List of EastEnders characters introduced in 1988

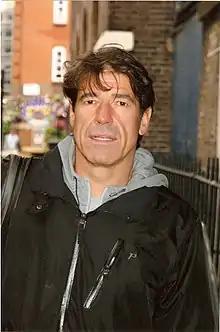
Actor Steven Hartley (pictured in 2009) was cast in the role of Matthew.

Matthew is initially a kind, easy-going man. Everyone loves him, except Carmel's brother, Darren (Gary McDonald), who objects to his sister dating him because he is white. His racial hatred eventually leads to Carmel kicking him out of her flat and Matthew later moves in instead. Darren subsequently flees Walford, leaving Carmel and Matthew to look after his two children, Junior (Aaron Carrington) and Aisha (Aisha Jacob).